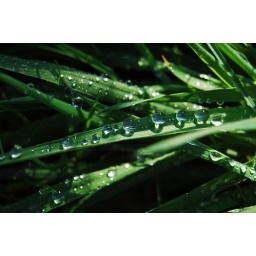
Some water drops on the grass in the early morning time.